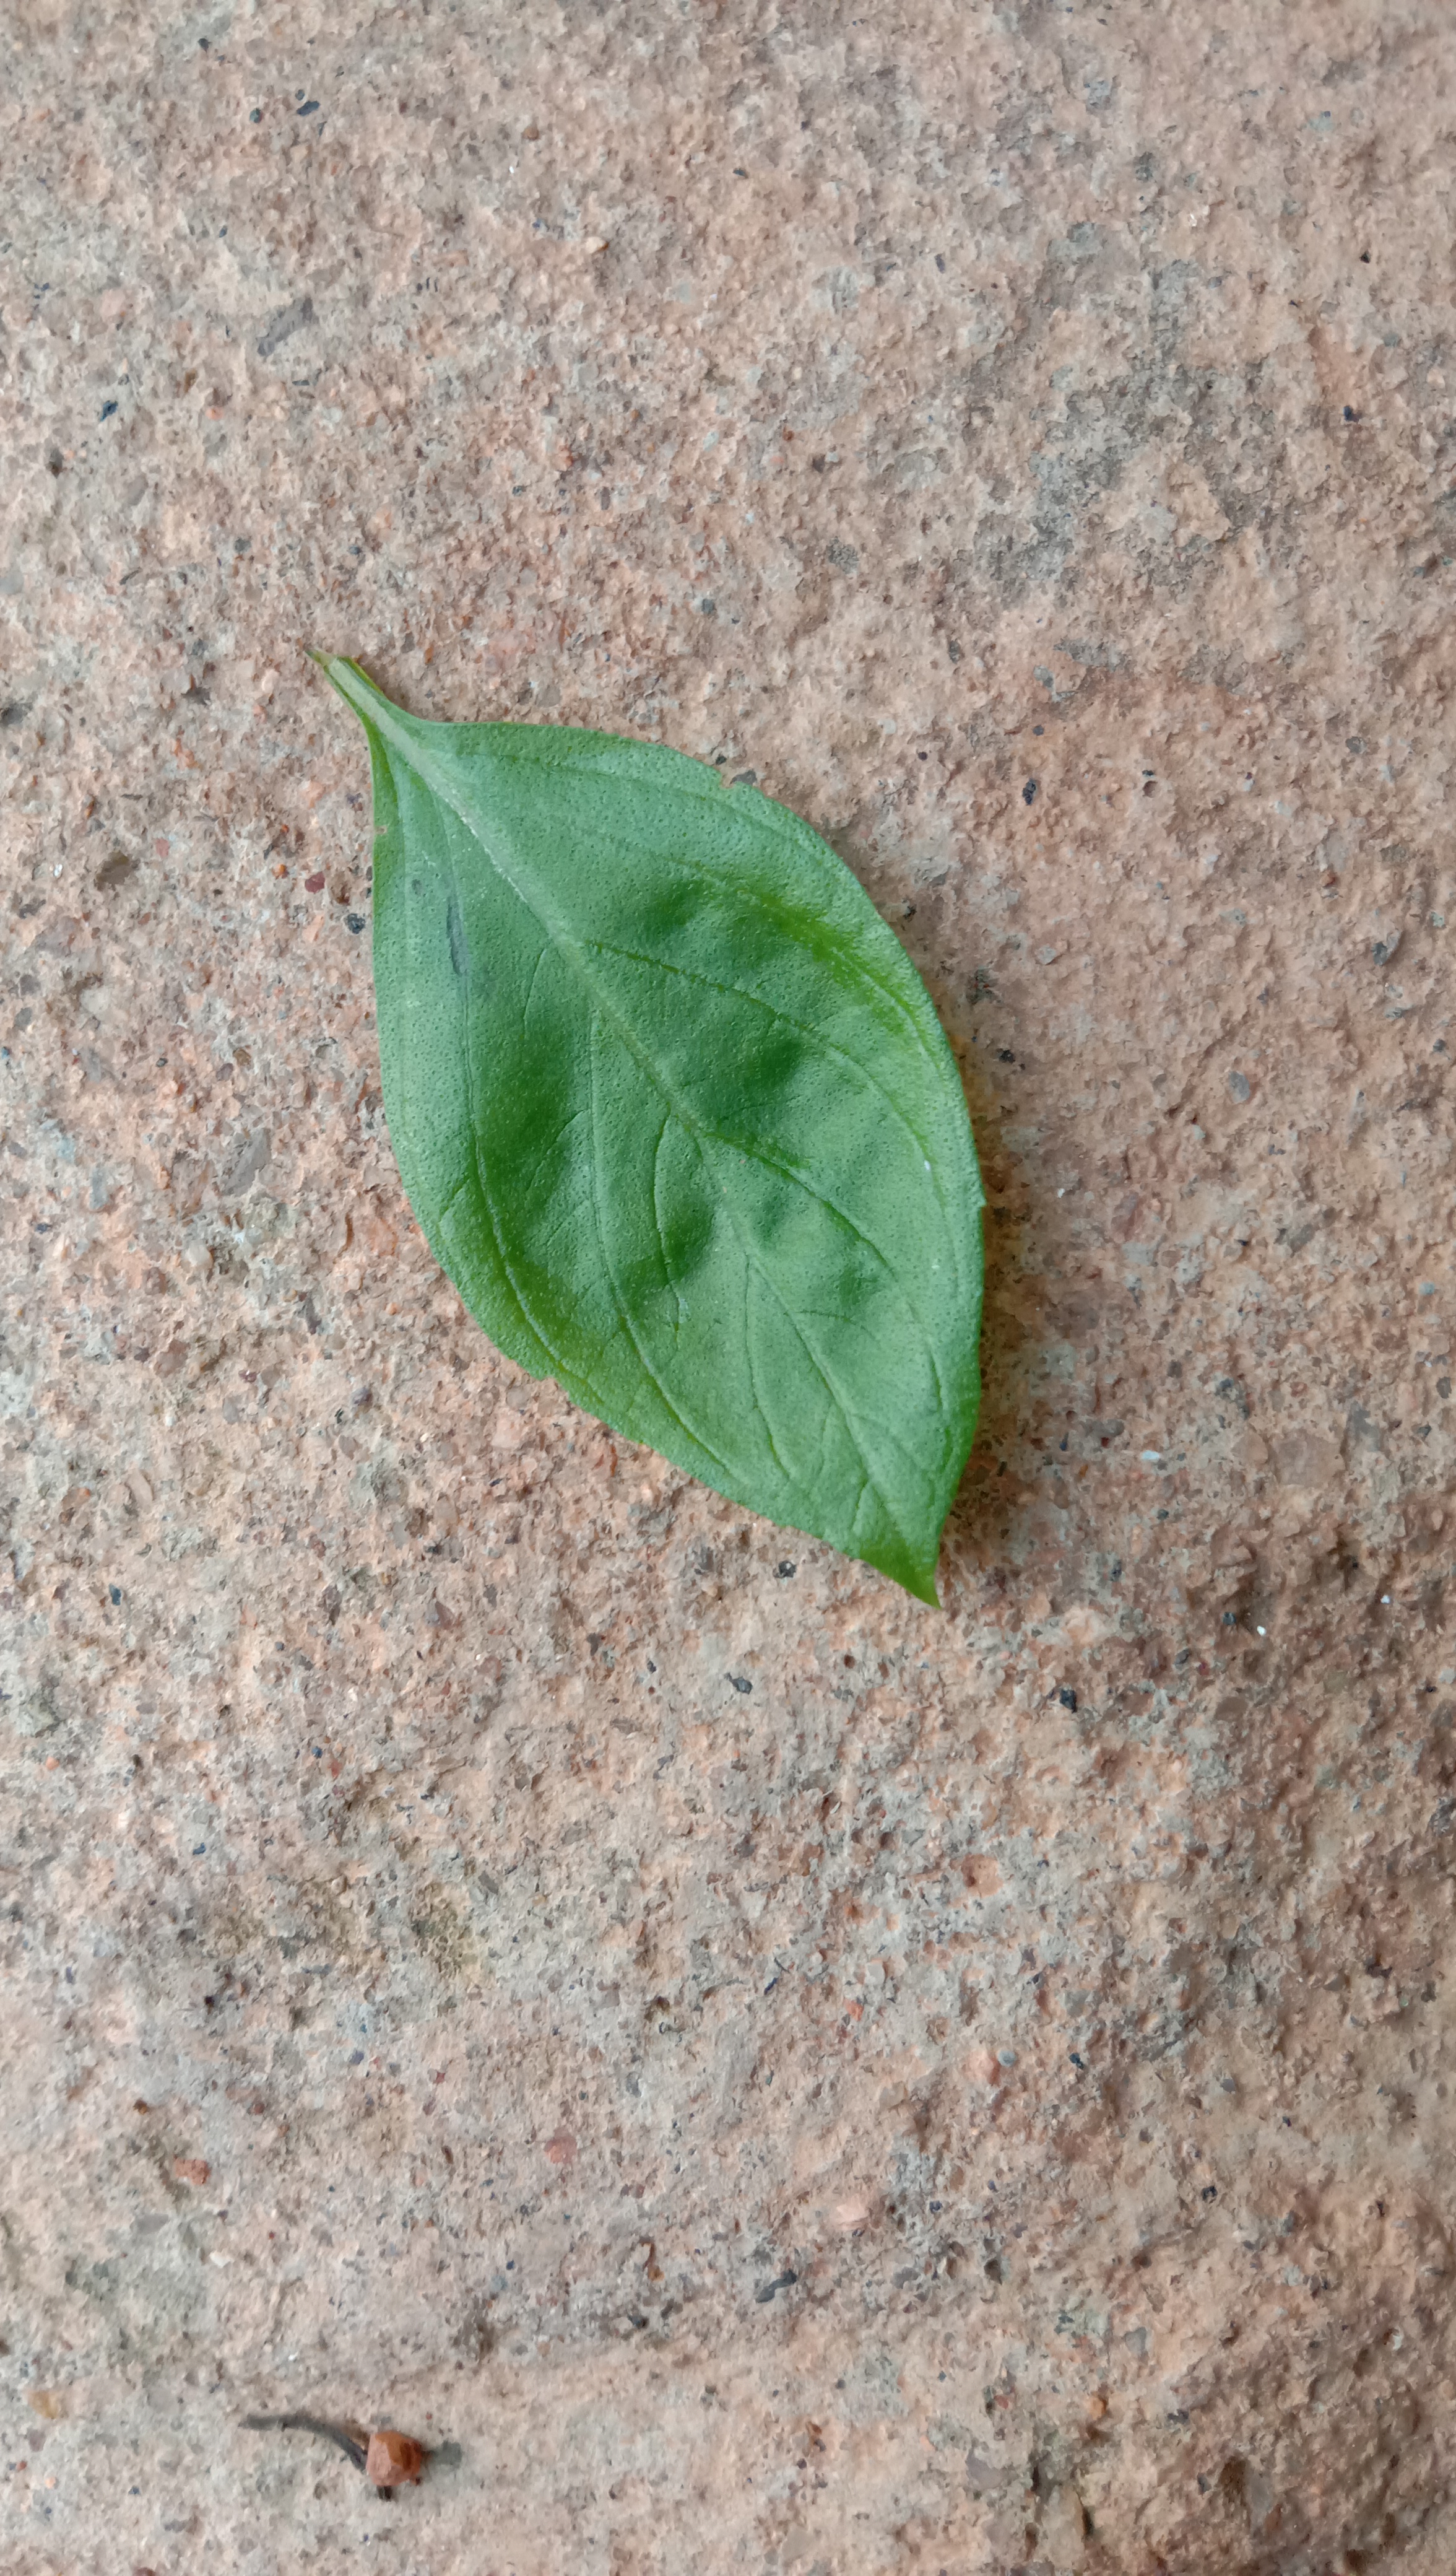
Plant: kamakasturi